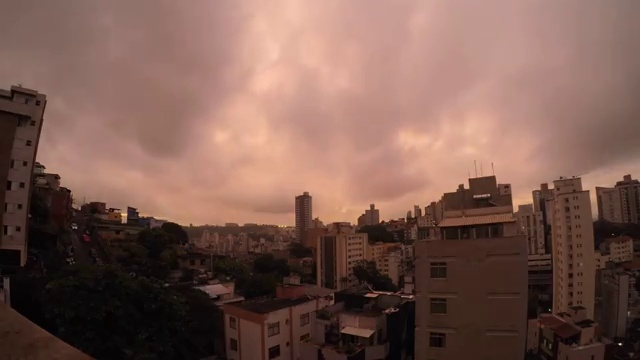
Fire: no
Smoke: no